Postal censorship

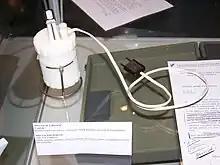
"The Steamboat" – mobile steaming equipment used by Czechoslovak StB for unsticking envelopes during correspondence surveillance and censorship

Until recent years, the monopoly for carrying civilian mails has usually been vested in governments, and that has facilitated their control of postal censorship. The type of information obtained from civilian mail is different from that likely to be found in military mail.